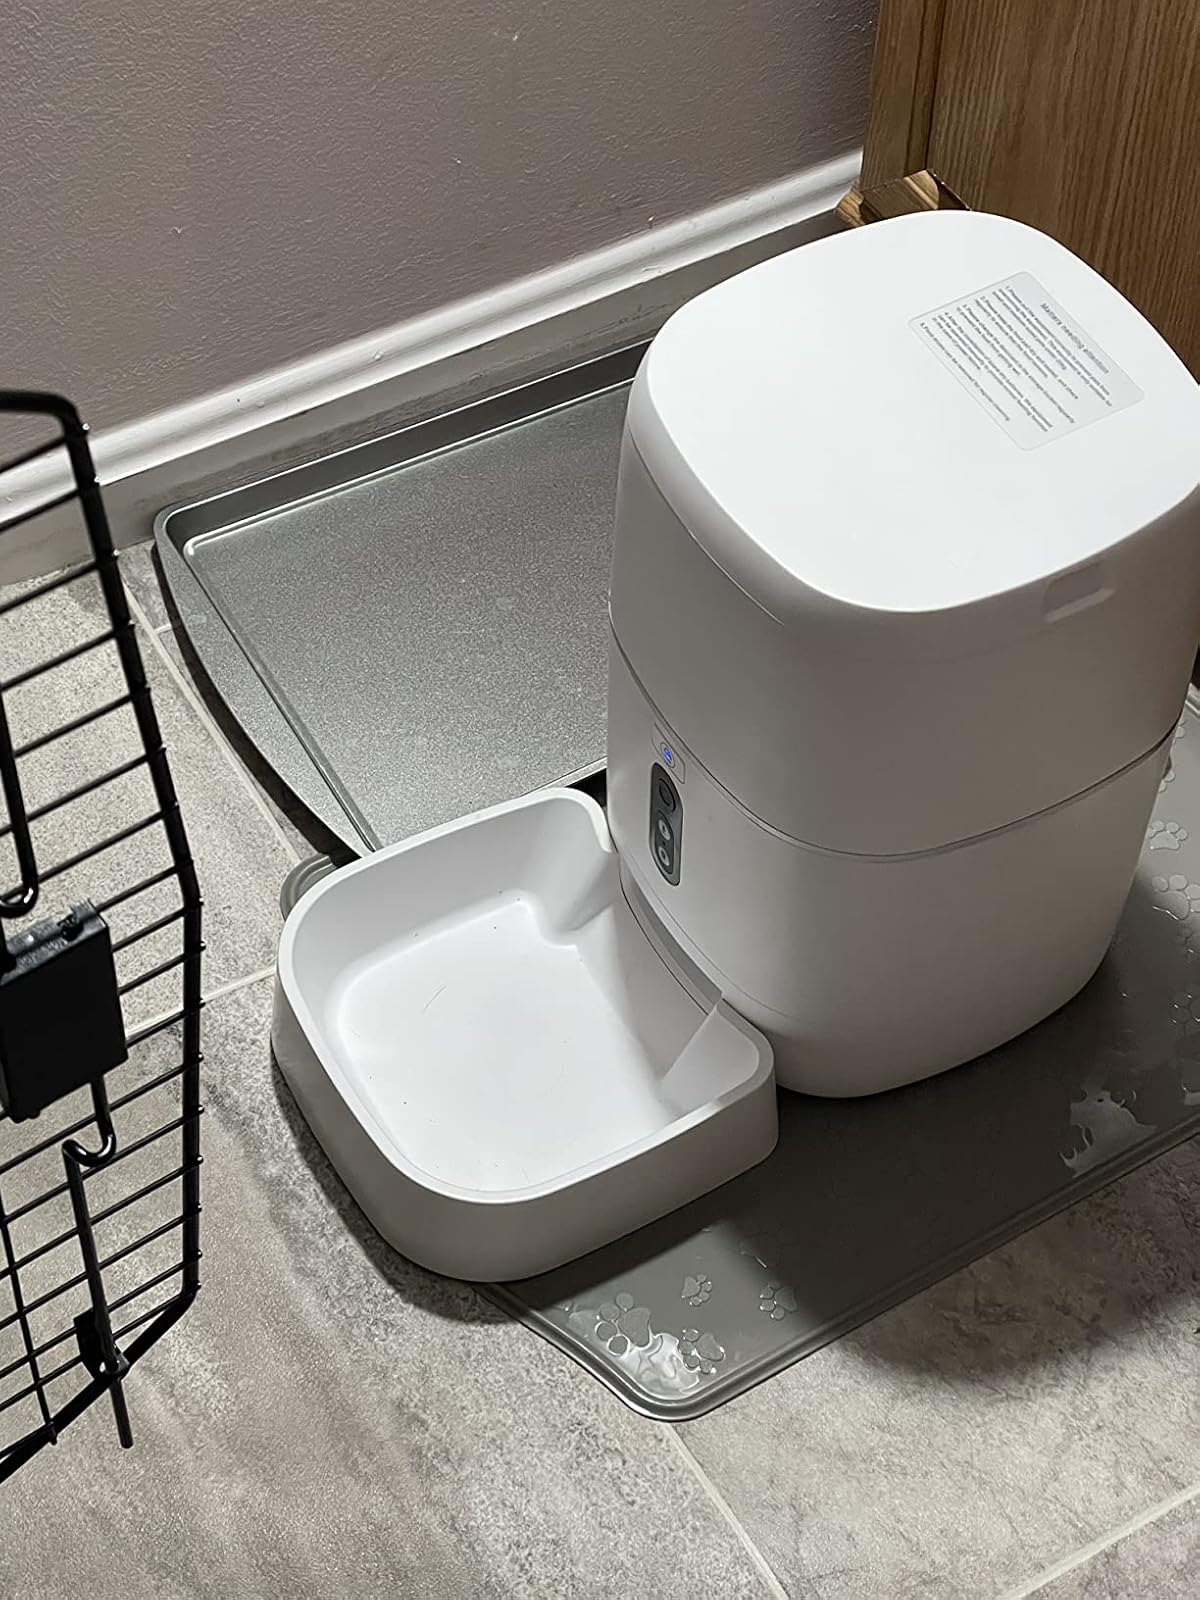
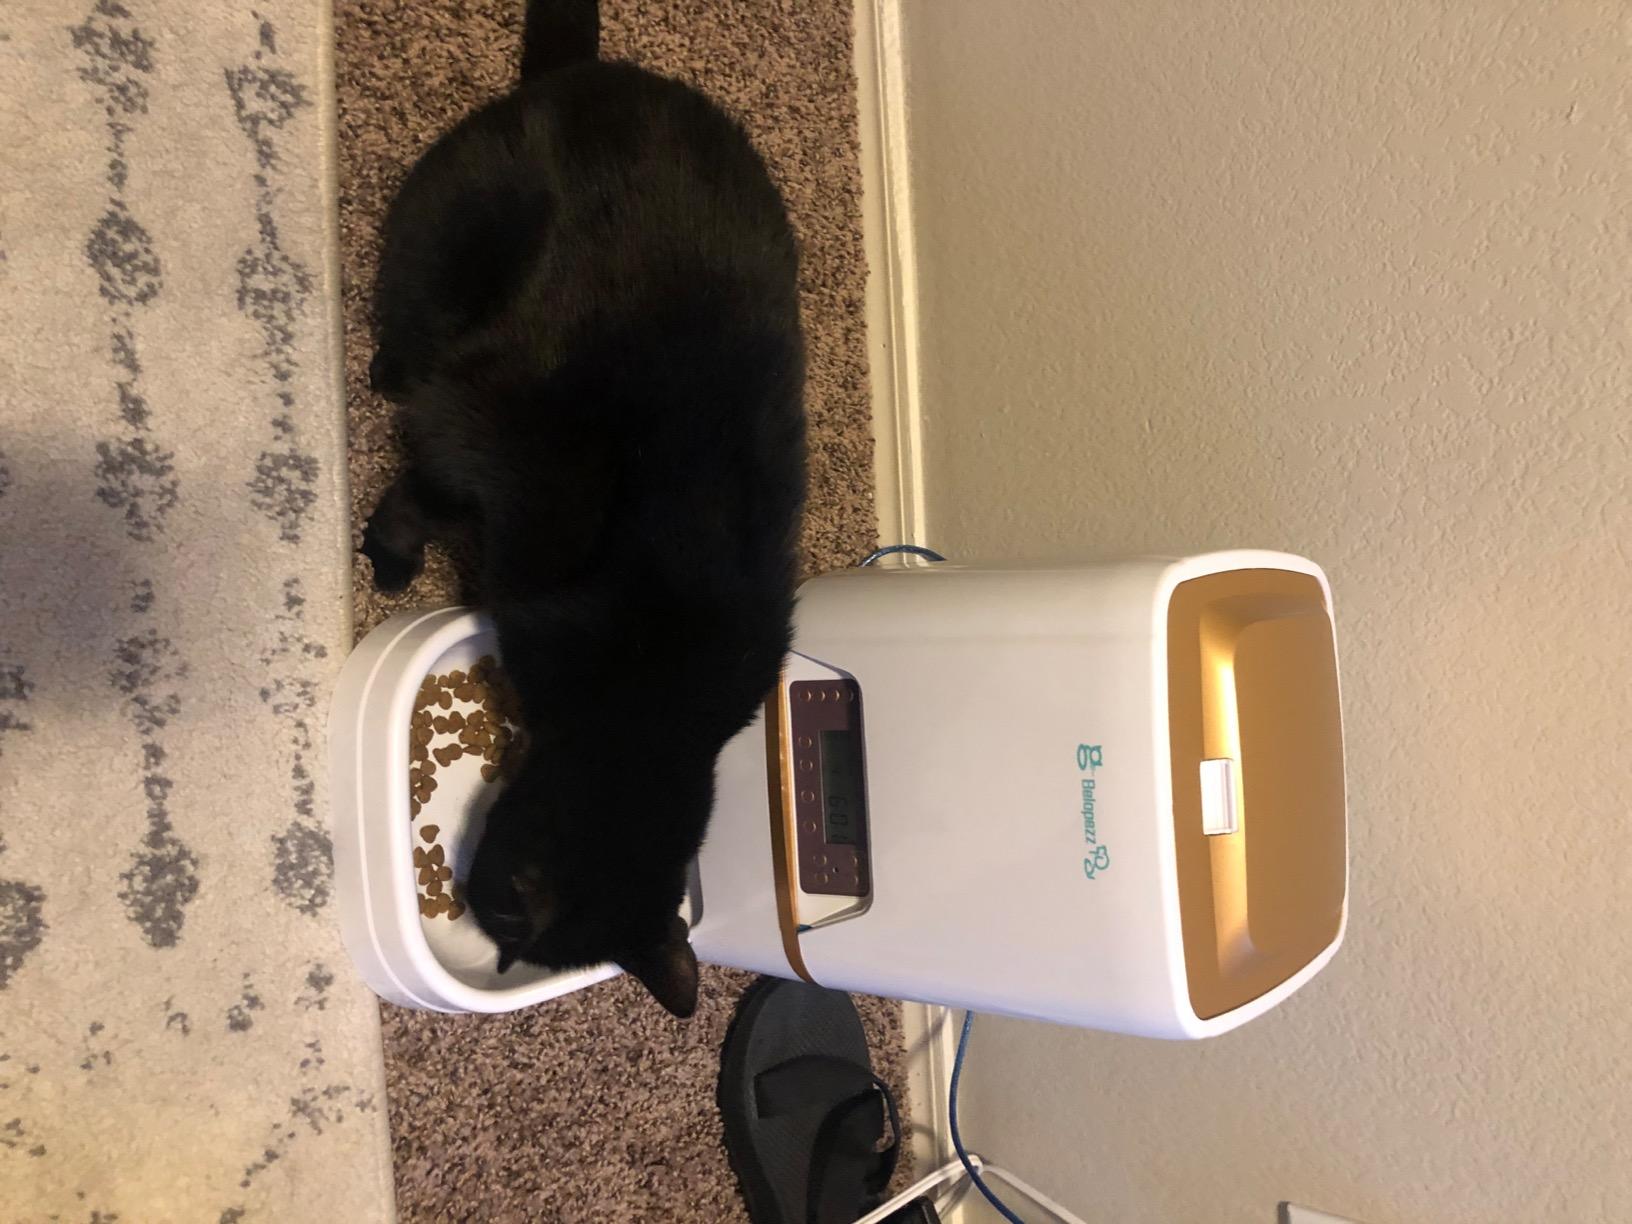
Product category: items_feeder
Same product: no